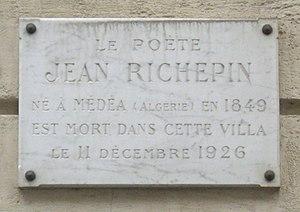
Plaque apposée au n° 85 de la rue de la Tour, Paris 16e, à l'angle de la villa Guibert, sur la demeure du poète Jean Richepin (1849-1926), où il est mort le 11 décembre 1926.
La rue de la Tour est une voie du 16ᵉ arrondissement de Paris, en France.
Auguste-Jules Richepin, dit Jean Richepin, né à Médéa le 4 février 1849 et mort à Paris le 12 décembre 1926, est un poète, romancier et auteur dramatique français.